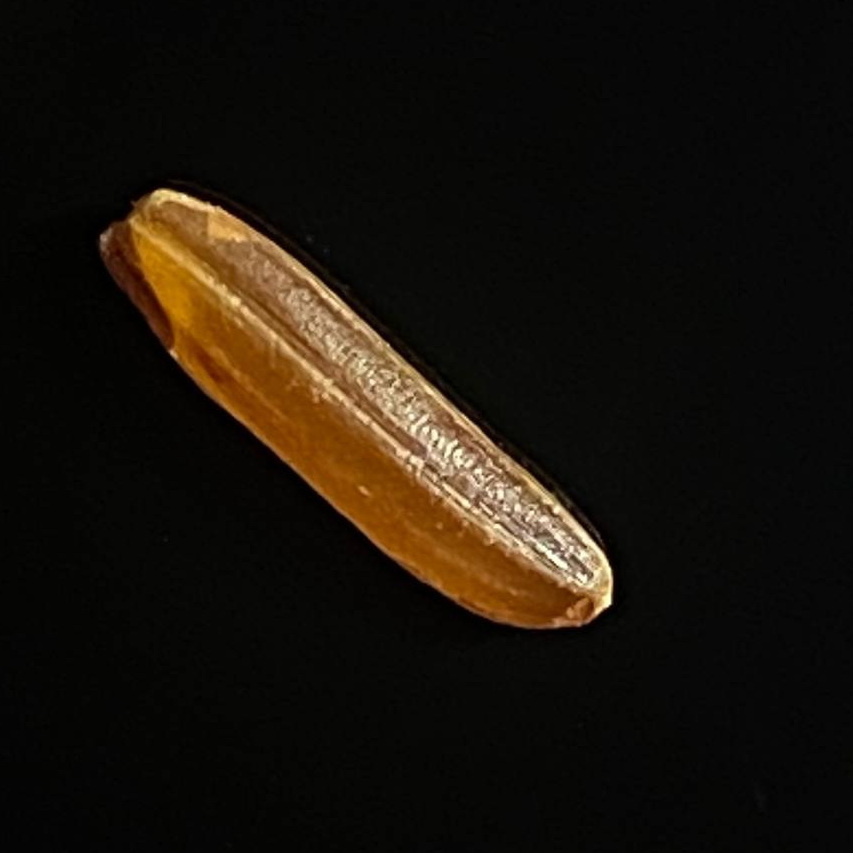
Rice variety: Red_Cargo